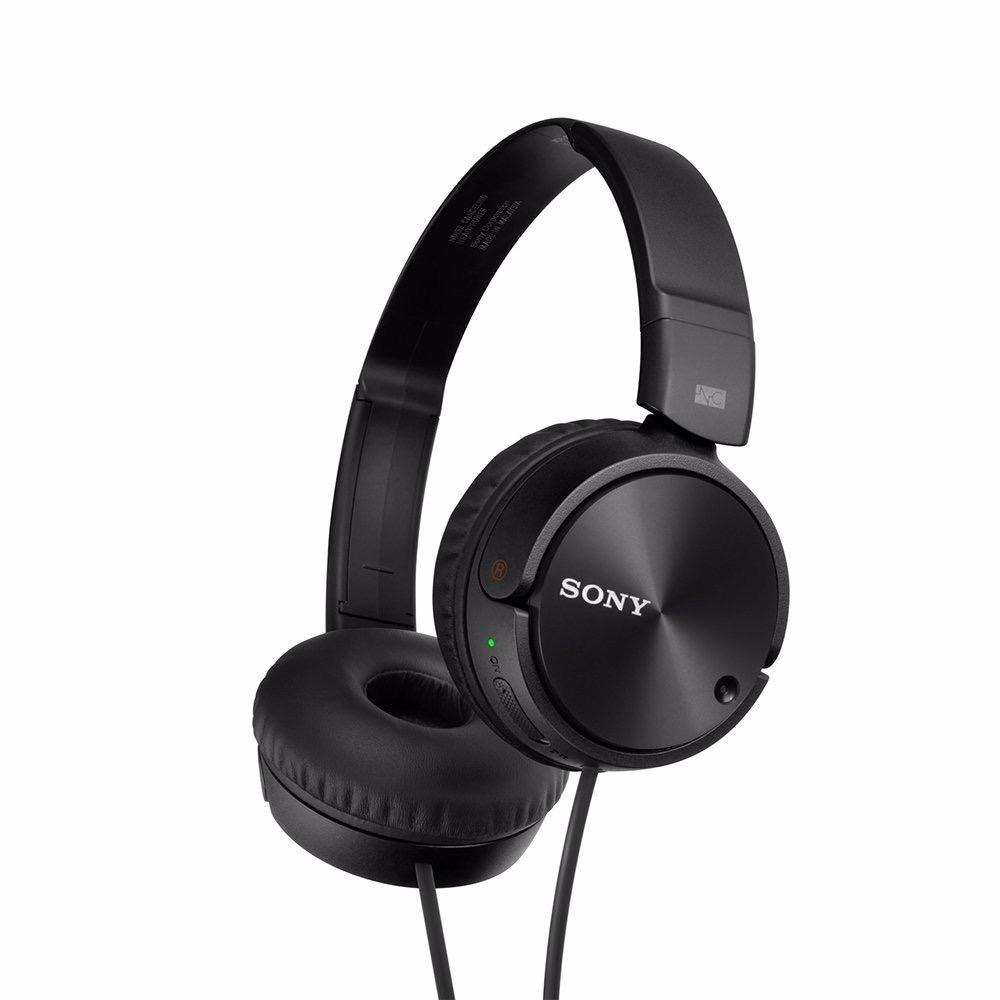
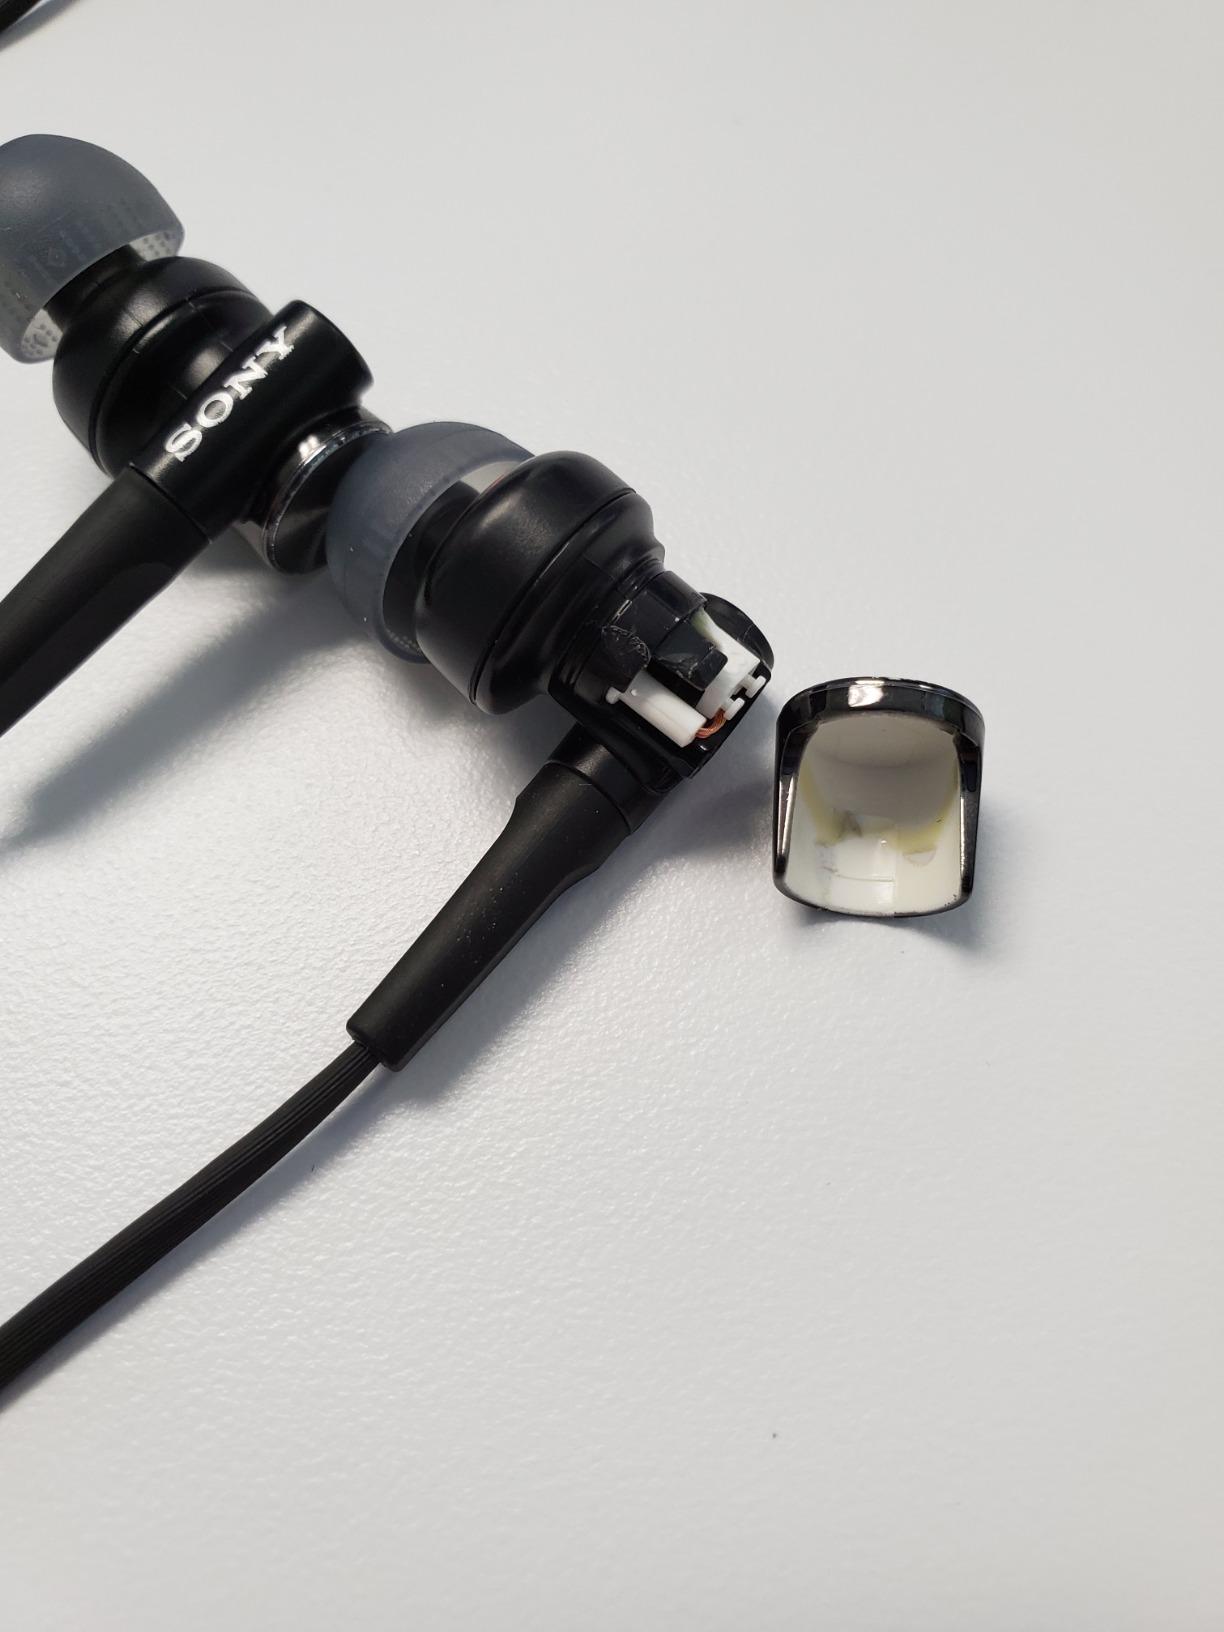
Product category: headphones
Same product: no